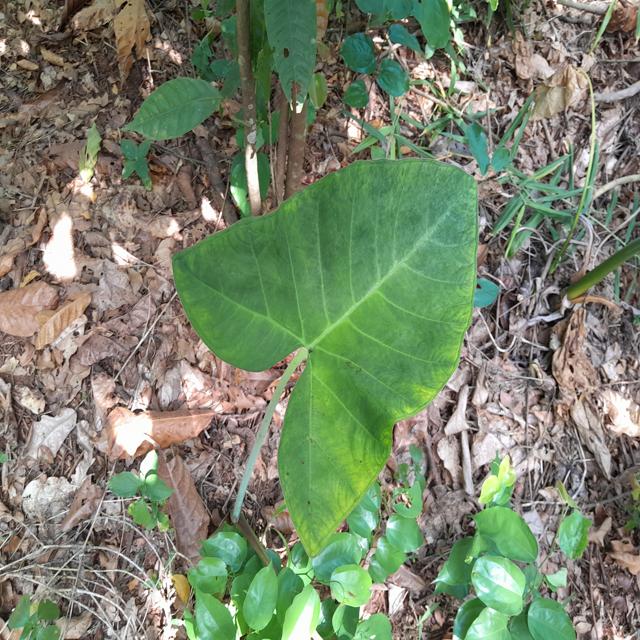
Label: Healthy